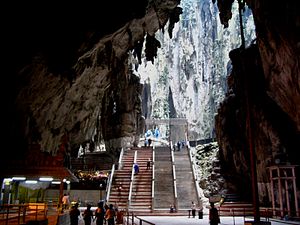
Batu hulerne / Gallleri
Batu-hulerne også kendt som Batugrotterne eller på engelsk Batu Caves er en kalkstensklippe med et stort antal grotter og templer i Gombak-distriktet, Selangor, Malaysia. Hulerne har navn efter Sungai Batu, som løber forbi klippen. Det er den tiende kalkstensklippe fra Ampang. Batu-hulerne er også navnet på en nærliggende landsby.